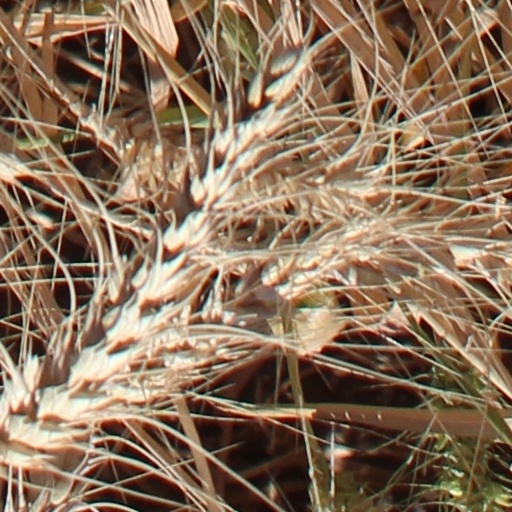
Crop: wheat